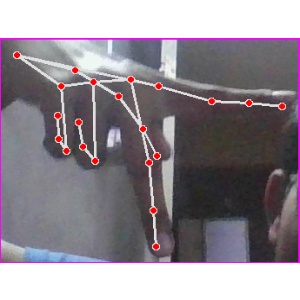
अक्षर: प